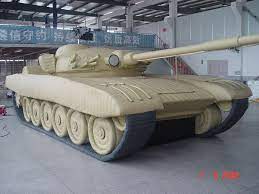
Label: T-72